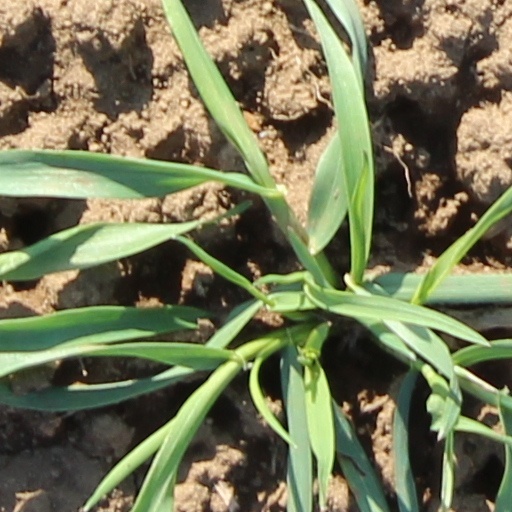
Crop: wheat